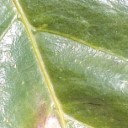
Label: Phoma